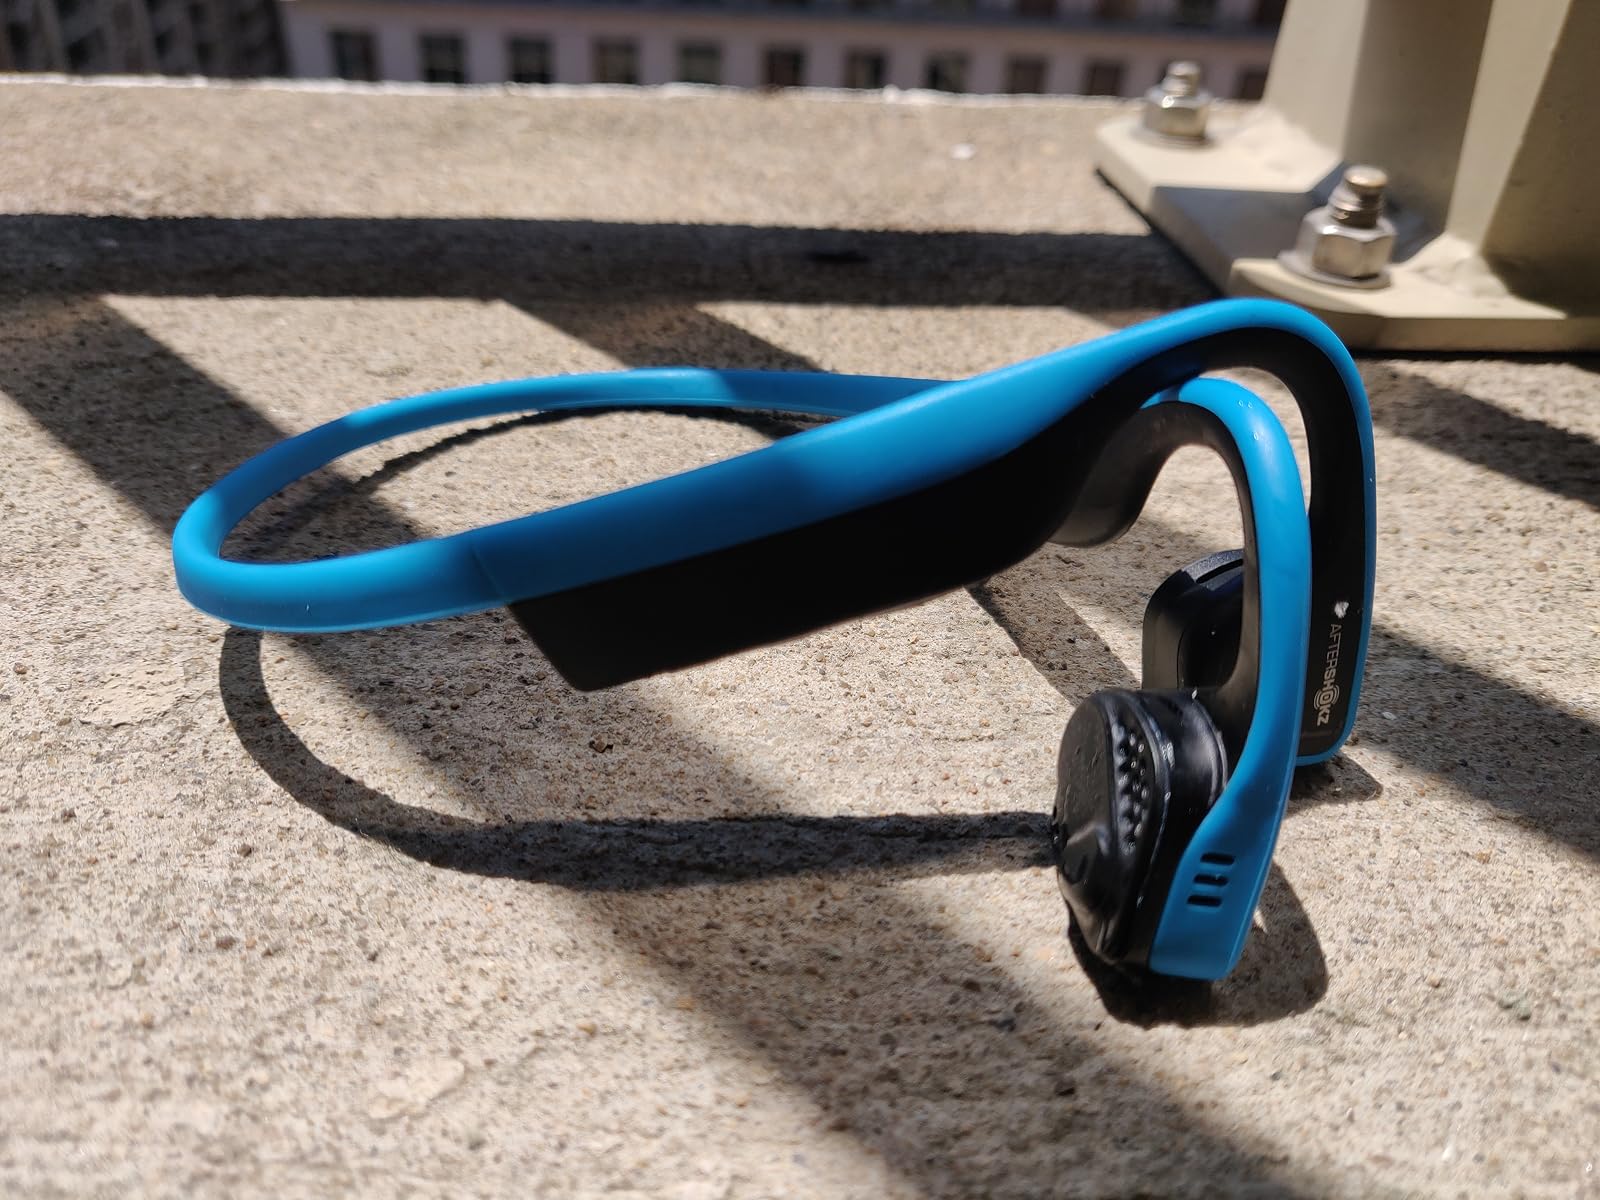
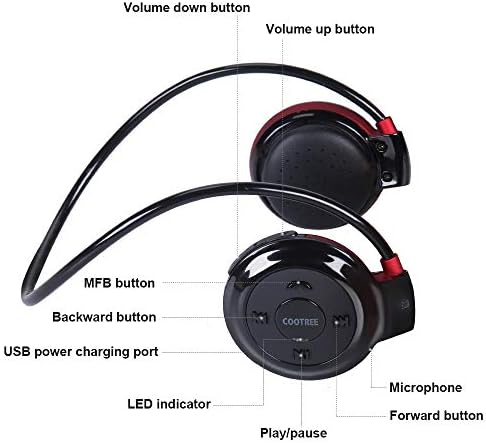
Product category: headphones
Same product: no